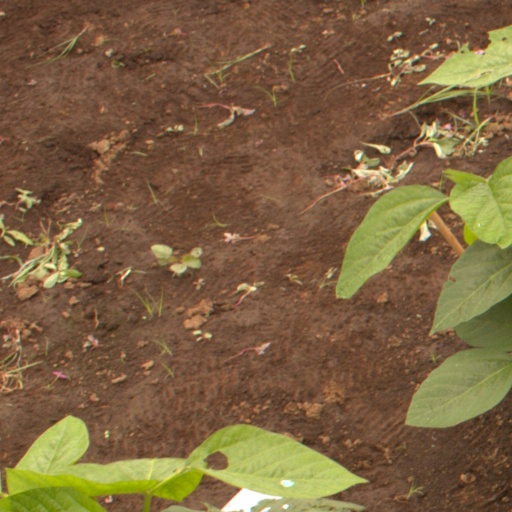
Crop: soybean